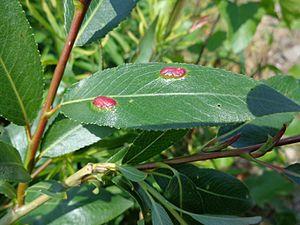
Pontania est un genre d'insectes de l'ordre des hyménoptères et de la famille des Tenthredinidae.
Pontania proxima est une espèce d'insectes hyménoptères du genre Pontania de la famille des Tenthredinidae responsable de la formation de galles présentes sur les feuilles de saules.
Le Saule à trois étamines est une espèce de saules de grande taille, à floraison continue de mars à octobre.